Lockheed Martin F-22 Raptor

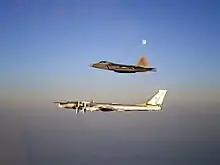
Aerial port view of two aircraft in flight, one on top of the other. The bottom aircraft is a four-engined propeller-driven aircraft, which is escorted by a jet fighter.

The F-22 has three internal weapons bays: a large main bay on the bottom of the fuselage, and two smaller bays on the sides of the fuselage, aft of the engine inlets; a small bay for countermeasures such as flares is located behind each side bay. The main bay is split along the centerline and can accommodate six LAU-142/A launchers for beyond-visual-range (BVR) missiles and each side bay has an LAU-141/A launcher for short-range missiles. The primary air-to-air missiles are the AIM-120 AMRAAM and the AIM-9 Sidewinder, with planned integration of the AIM-260 JATM. Missile launches require the bay doors to be open for less than a second, during which pneumatic or hydraulic arms push missiles clear of the aircraft; this is to reduce vulnerability to detection and to deploy missiles during high-speed flight. An internally mounted M61A2 Vulcan 20 mm rotary cannon is embedded in the airplane's right wing root with the muzzle covered by a retractable door, which remains closed when the cannon is not firing in order to minimize the negative effect the exposed muzzle on the aircraft's radar signature The radar projection of the cannon fire's path is displayed on the pilot's head-up display.